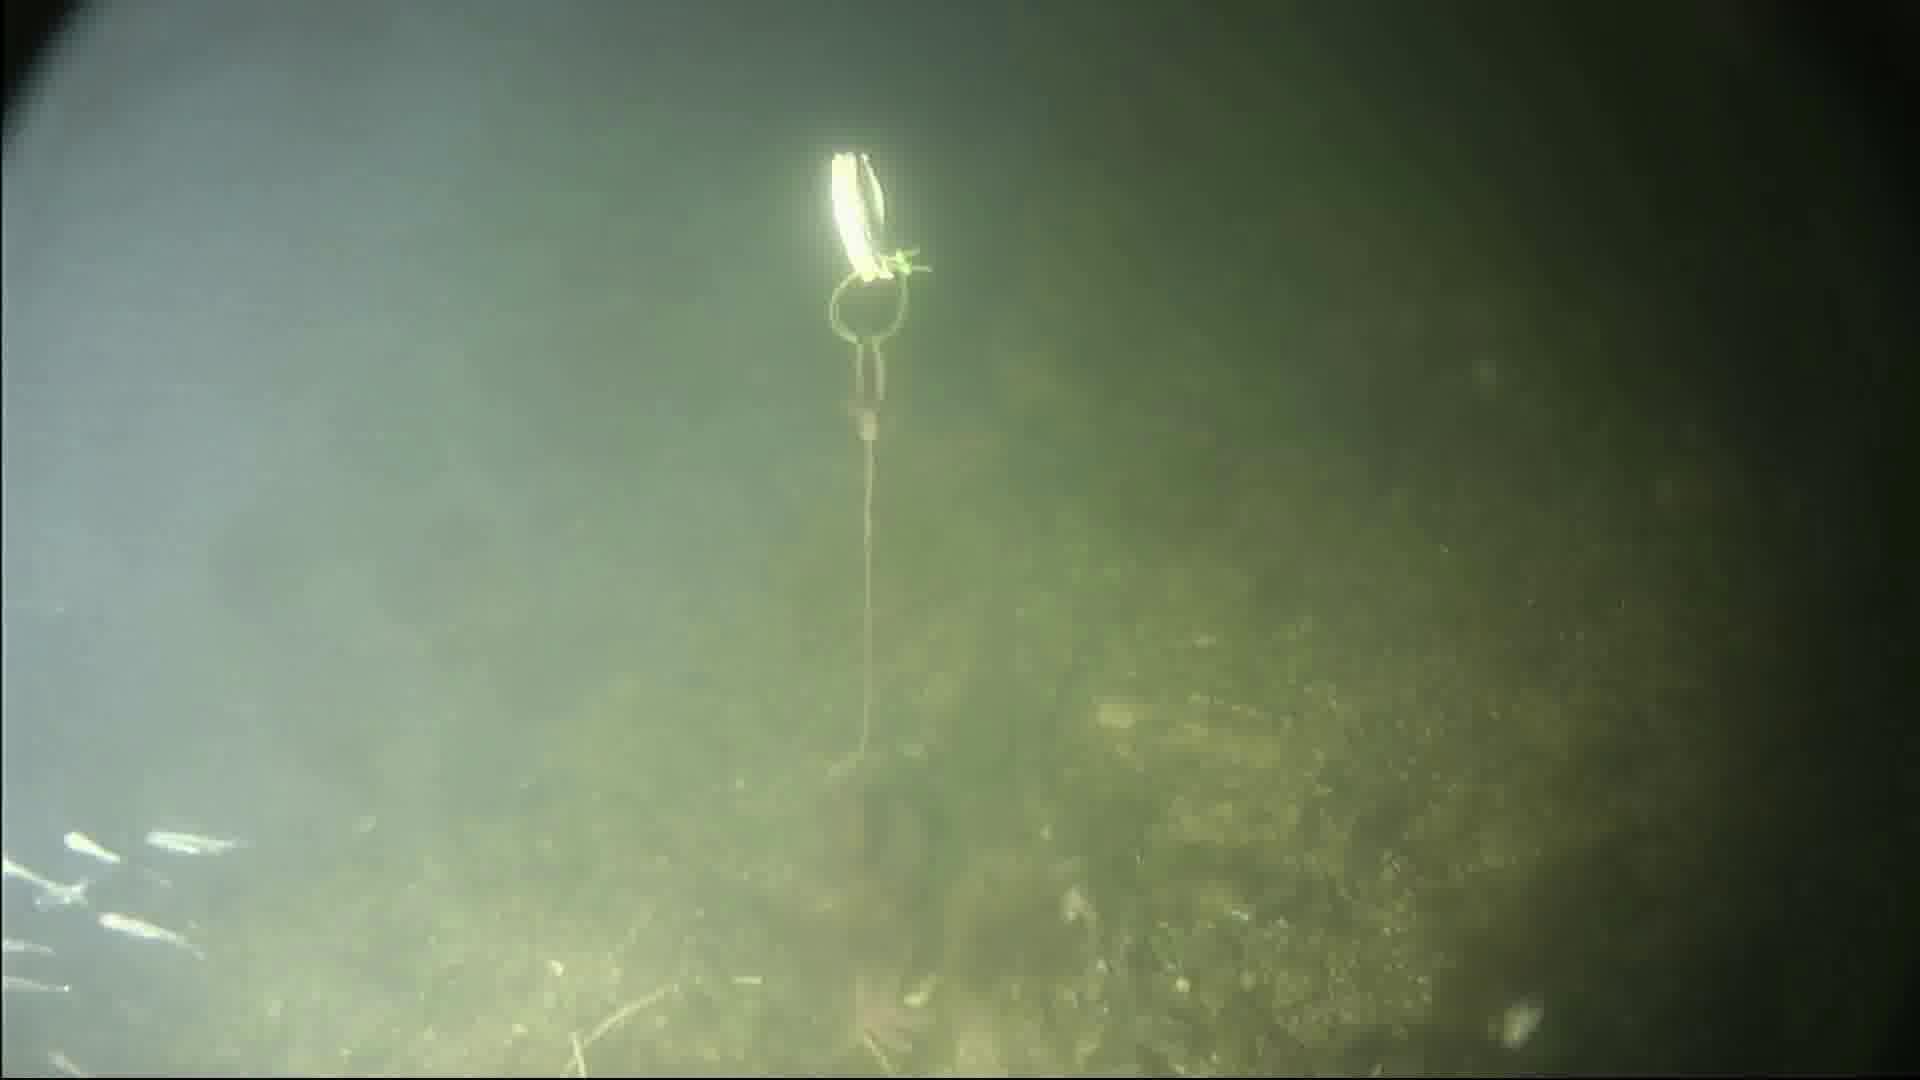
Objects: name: starfish
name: crab
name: small_fish